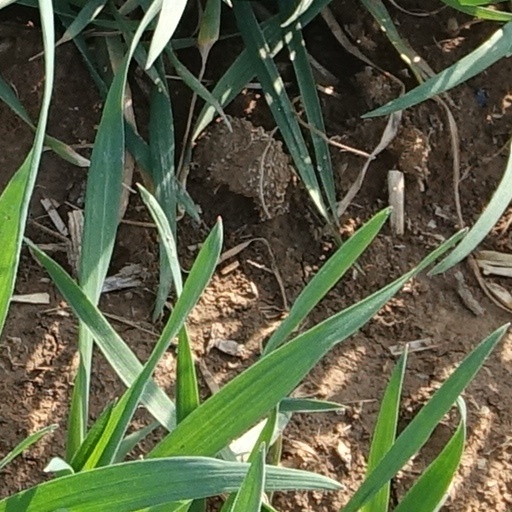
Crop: wheat